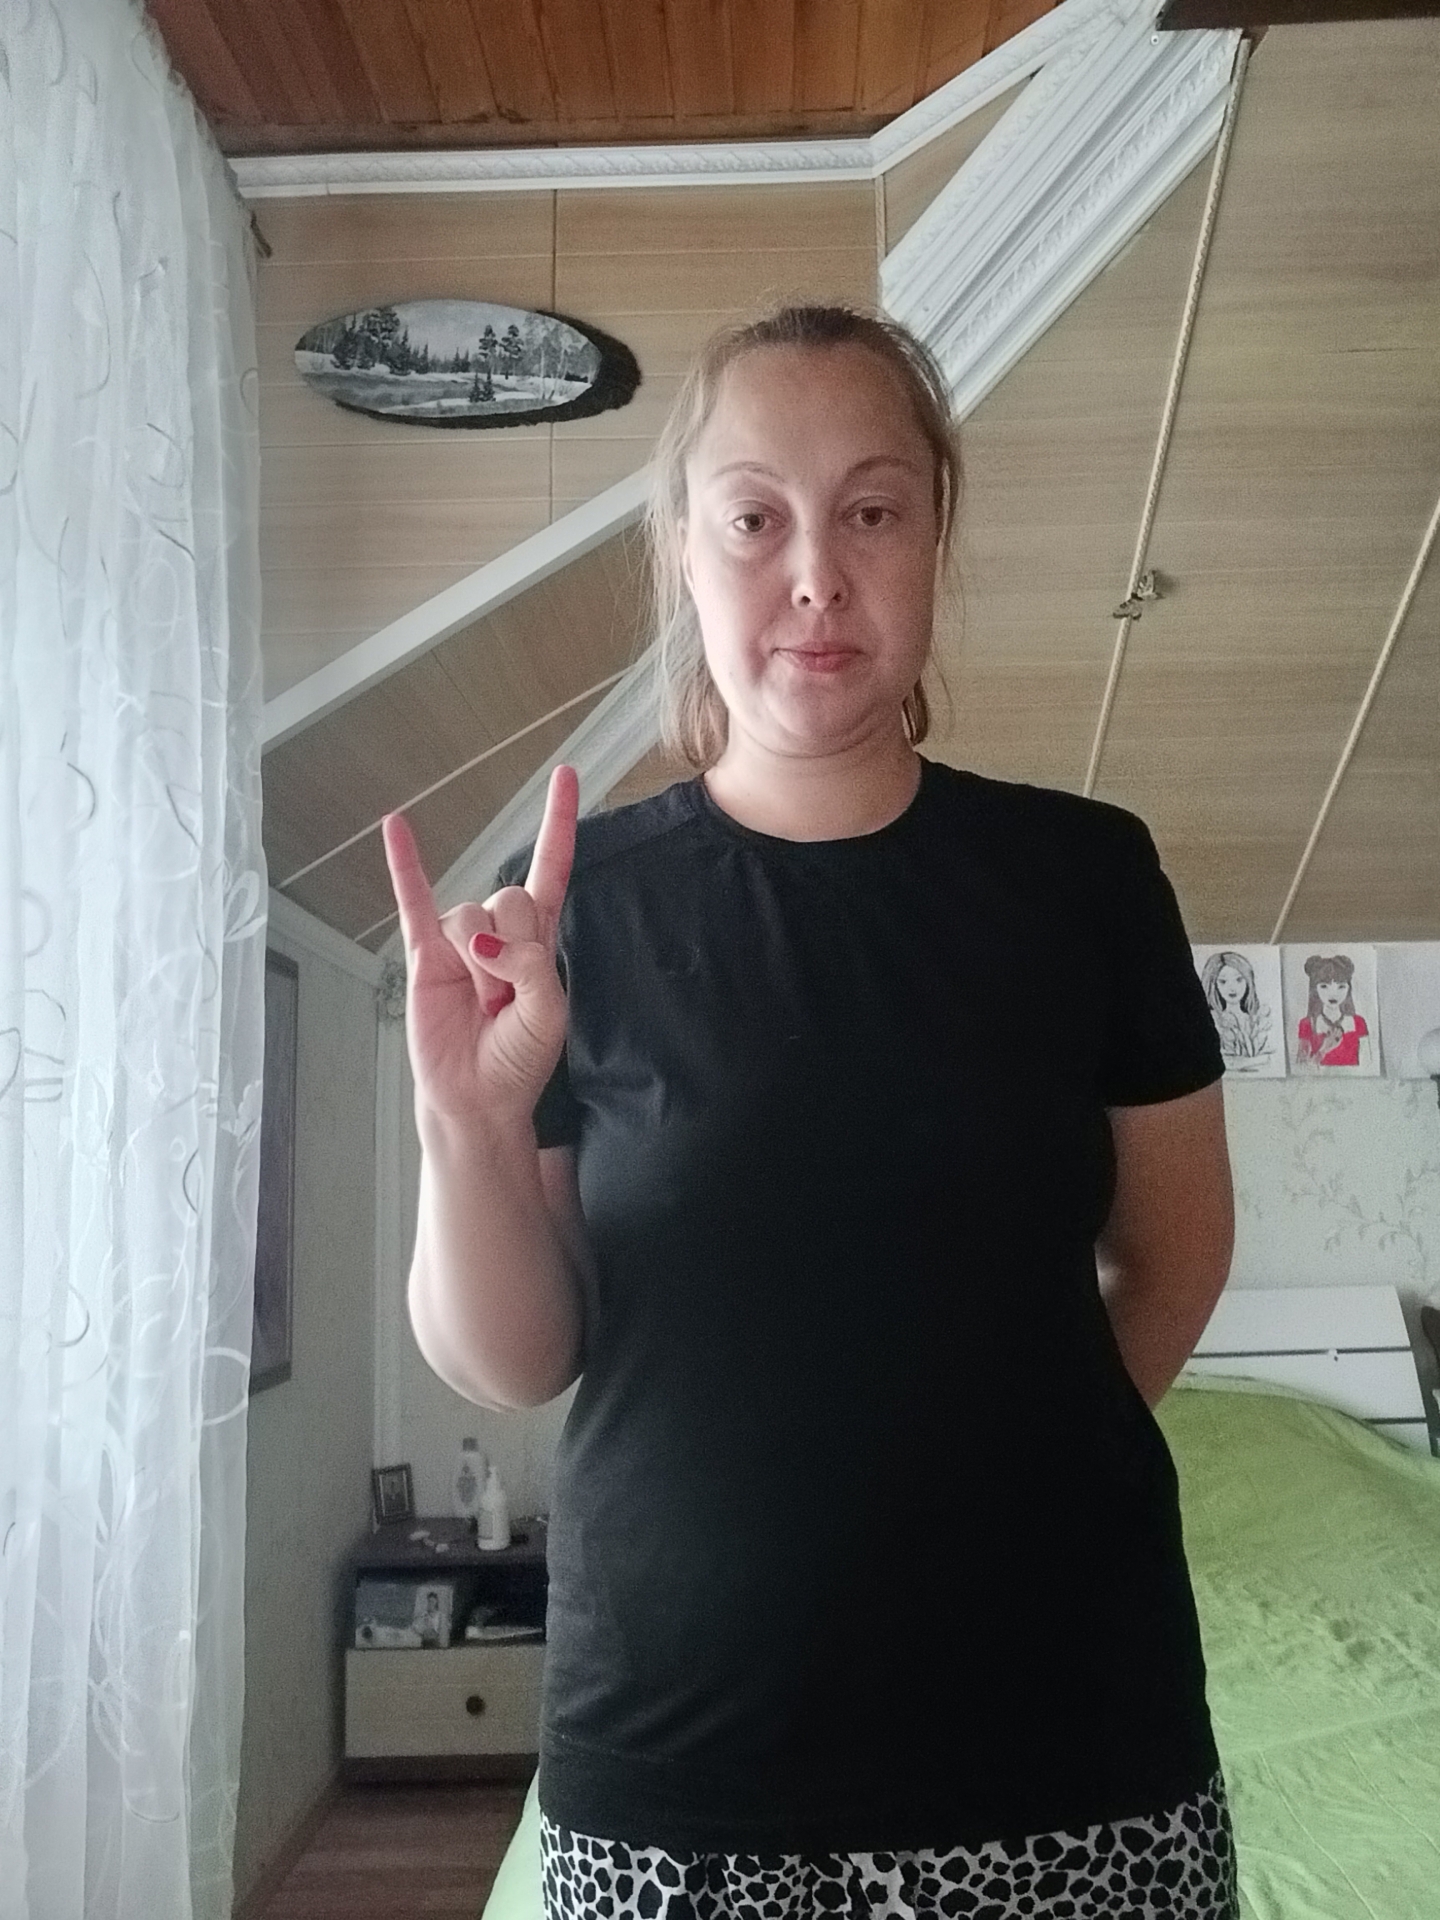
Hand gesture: rock